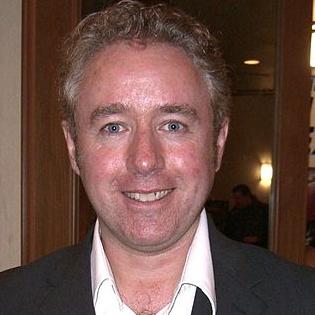
Age: 40